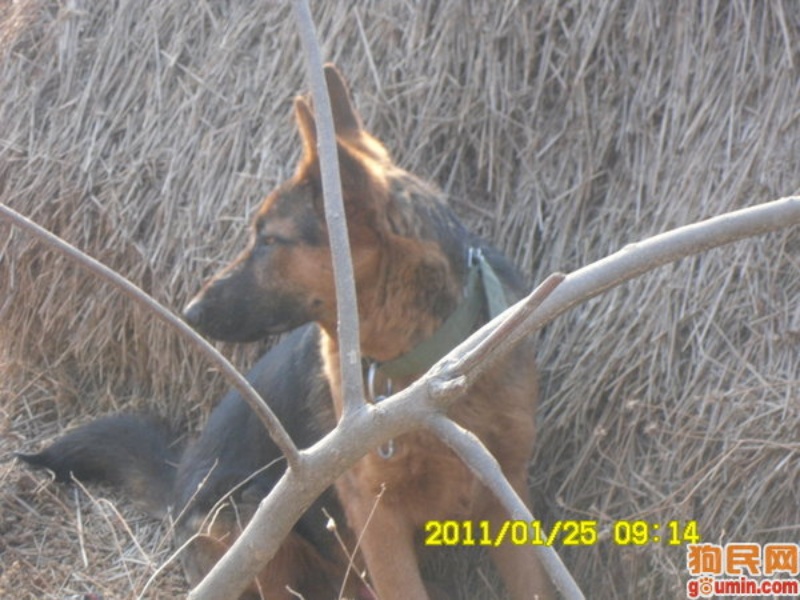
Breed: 258-n000104-Black_sable